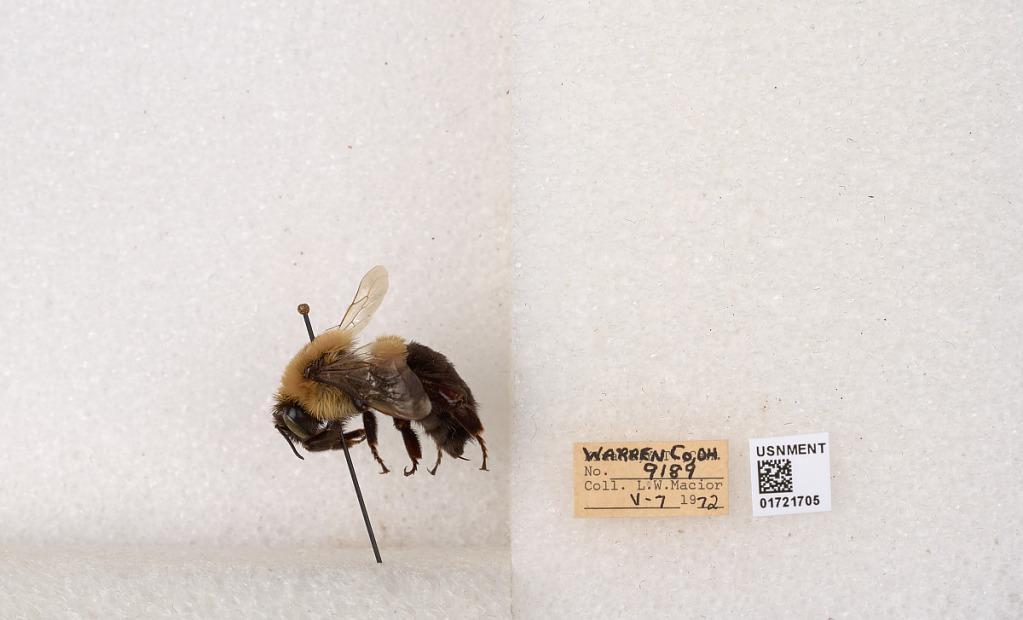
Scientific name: Bombus impatiens Cresson
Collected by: L. Macior
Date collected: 1972-5-7
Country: United States
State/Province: Ohio
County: Warren
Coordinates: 39.4276, -84.1668